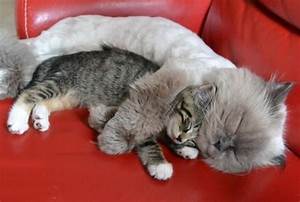
Label: gatto